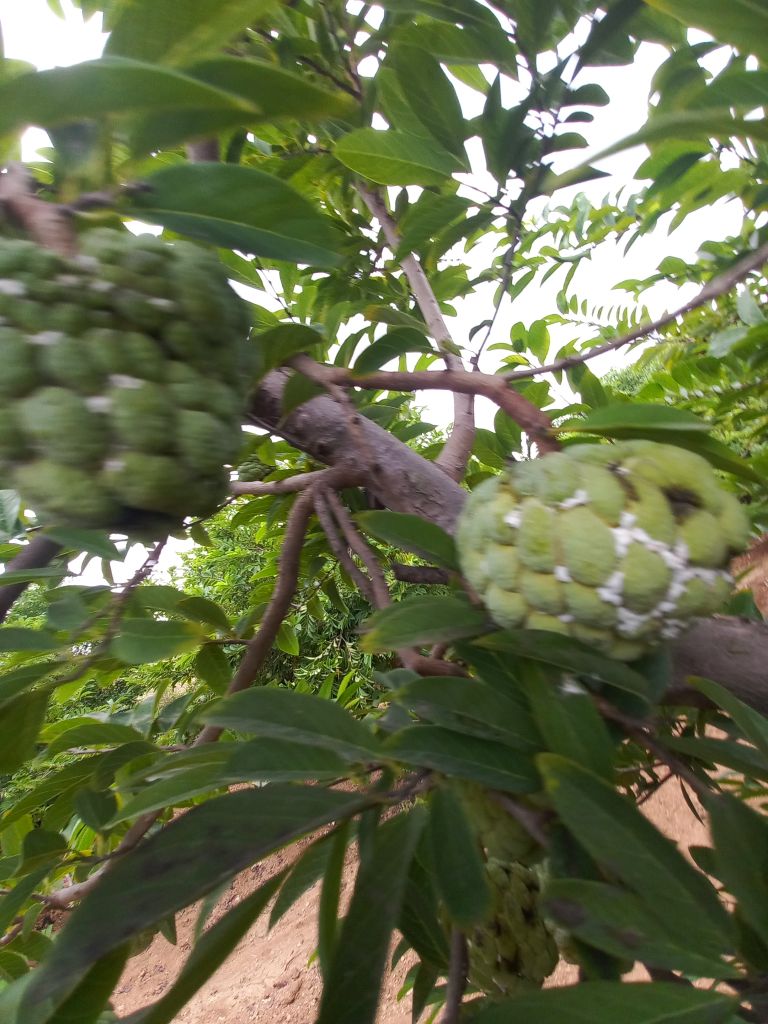
Disease label: Mealy Bug